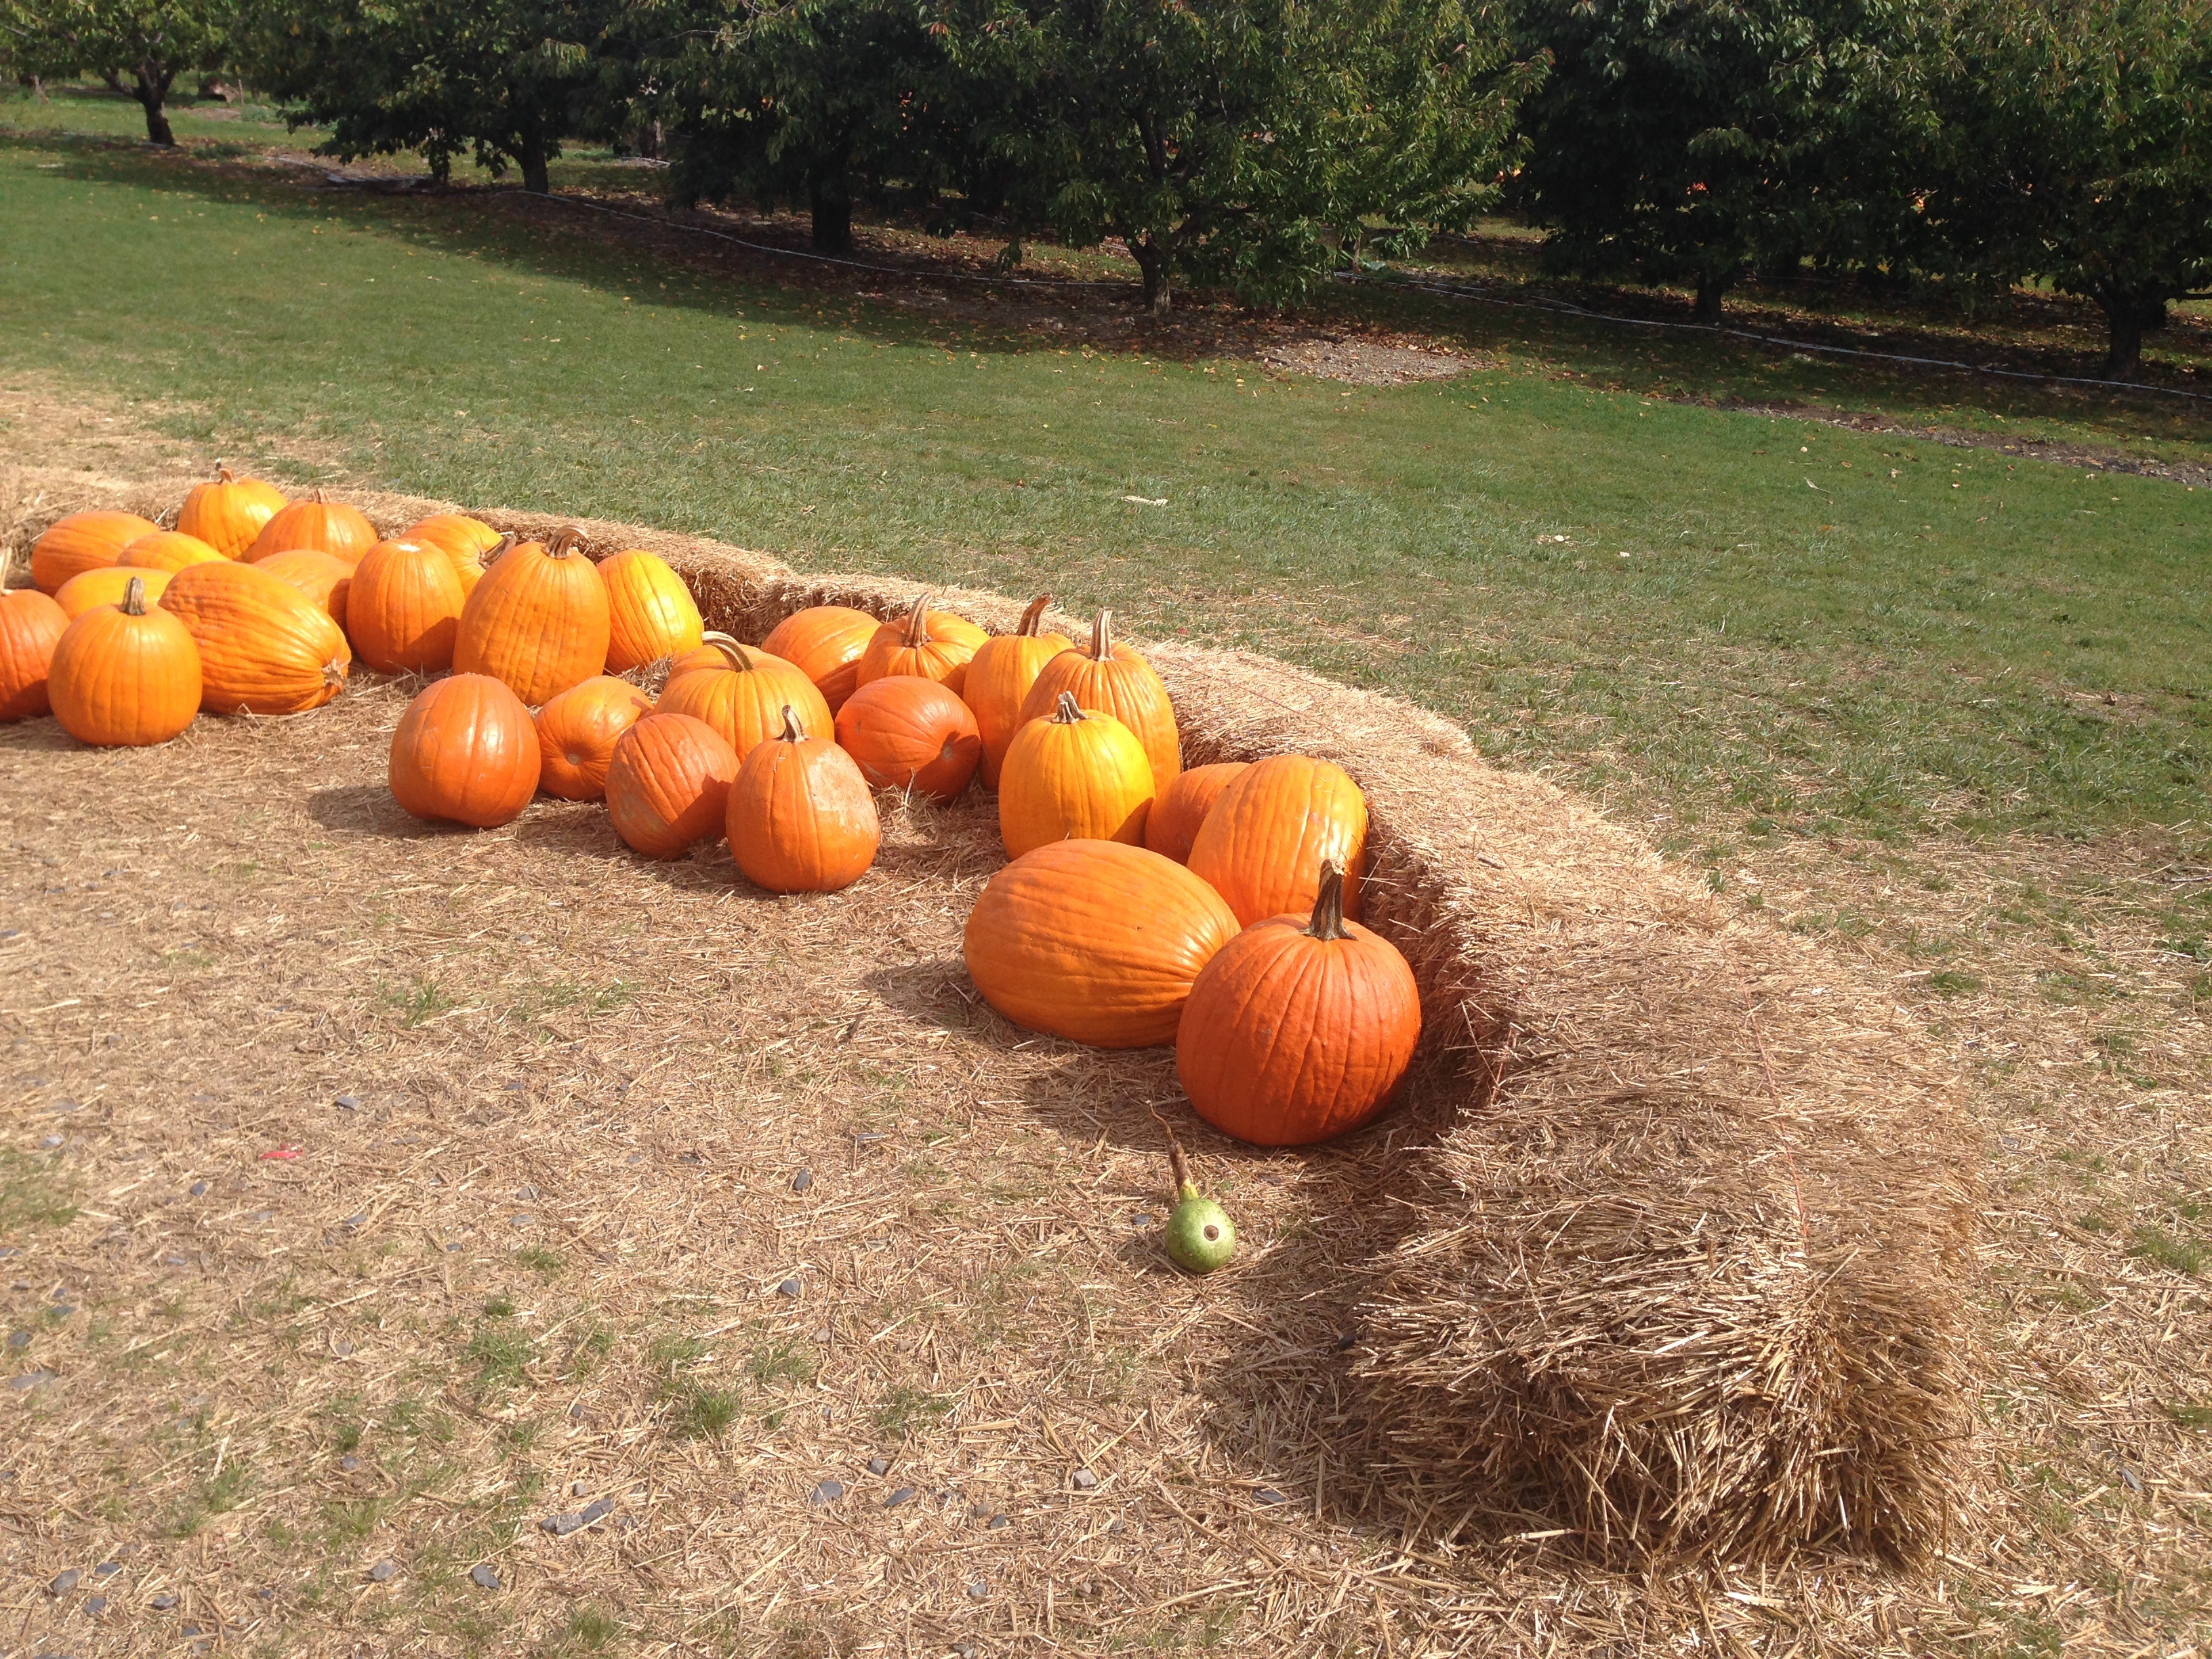
nature, plant, hay, fall, decoration, orange, food, harvest, produce, vegetable, autumn, pumpkin, halloween, holiday, season, gourd, festive, thanksgiving, pumpkin patch, seasonal, calabaza, november, october, cucurbita, man made object, winter squash